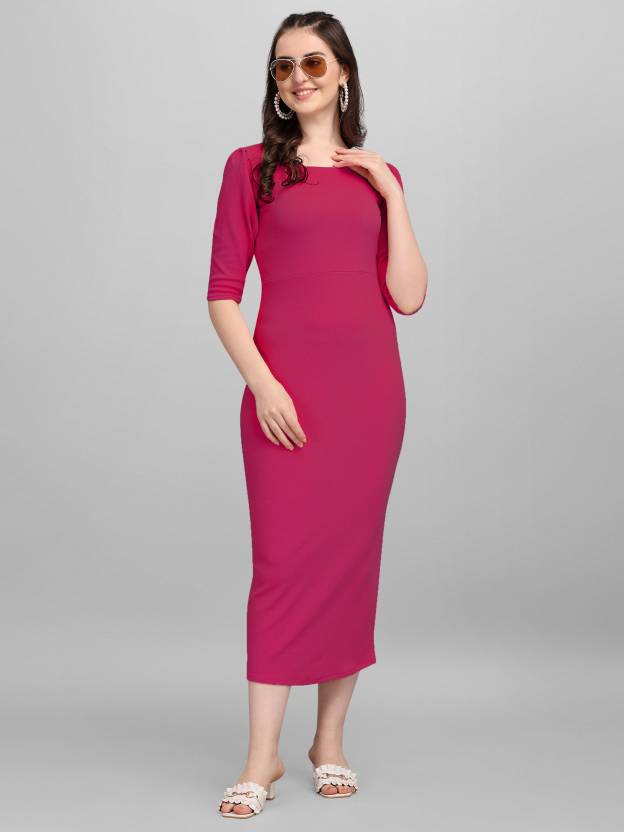
Product: Women Bodycon Pink Dress
Price: ₹350
Colors: Pink
Other details: 1 Dress